History of African Americans in Utah

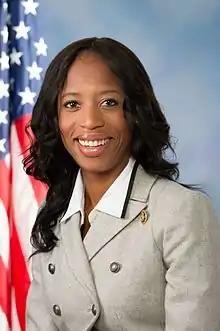
Mia Love, first African American Congresswoman from Utah

The first African Americans to arrive in Utah were fur trappers in the early 19th century. The second influx consisted of both freedmen who were converts to the Church of Jesus Christ of Latter-day Saints (LDS Church) and slaves belonging to white converts. Later, most African American immigrants to Utah would migrate out for labor-related motivations. African Americans have traditionally been composed only a small part of the total population in Utah, with the 2010 census placing the percentage of African Americans at 1.06%. Utah ranks 40th in the United States for total African American population and 43rd in percentage of residents who are African American.